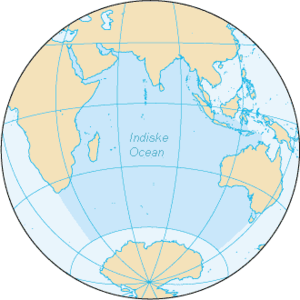
Det Indiske Ocean
Det Indiske Ocean
Det Indiske Ocean. Bearbejdet fra
Det Indiske Ocean er det tredjestørste havområde på Jorden og regnes for et af verdenshavene. Det dækker cirka 20 procent af jordens vandoverflade. Oceanet er afgrænset mod nord af Sydasien, mod vest af den Arabiske Halvø og Afrika, mod øst af den Malayiske Halvø, Sundaøerne og Australien, og mod syd af det Sydlige Ishav.